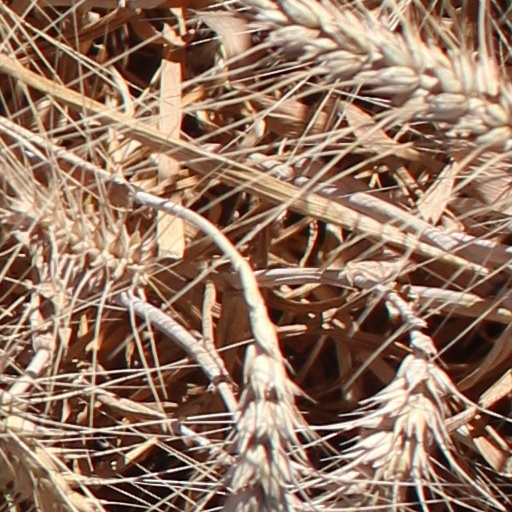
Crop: wheat